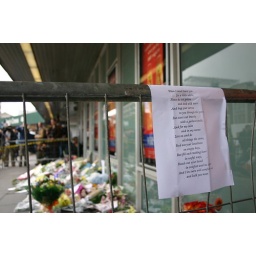
A poem in memory attached to the fencing which cordons off the area where bouquets of flowers are being left.